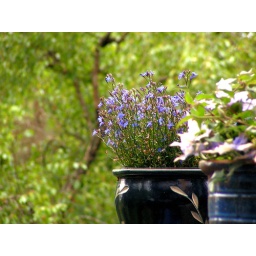
A pot with some flowers in it